Glastonbury Abbey

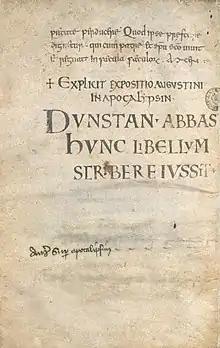
One of the earliest surviving manuscripts, now at the Bodleian Library in Oxford, telling that "Dunstan the abbot gave orders for the writing of this book"

King Ine of Wessex enriched the endowment of the community of monks established at Glastonbury and reputed to have directed that a stone church be built in 712, the foundations of which form the west end of the nave. A glassworks was established at the site during the 7th century. Glastonbury was affected by unrest due to the Danish incursions into the area in the 9th century and it may itself have been attacked during the wars (though this is not certain). The contemporary reformed soldier Saint Neot was sacristan at Glastonbury before he founded his own establishment in Somerset. The abbey church was enlarged in the 10th century by the abbot of Glastonbury, Dunstan, the central figure in the 10th-century revival of English monastic life, who instituted the Benedictine Rule at Glastonbury. He also built the cloisters. Dunstan became Archbishop of Canterbury in 960. In 946, King Edmund was interred at Glastonbury. In 1016 King Edmund Ironside was also buried there. King Cnut's charter of 1032 was "written and promulgated in the wooden church at Glastonbury, in the king's presence".